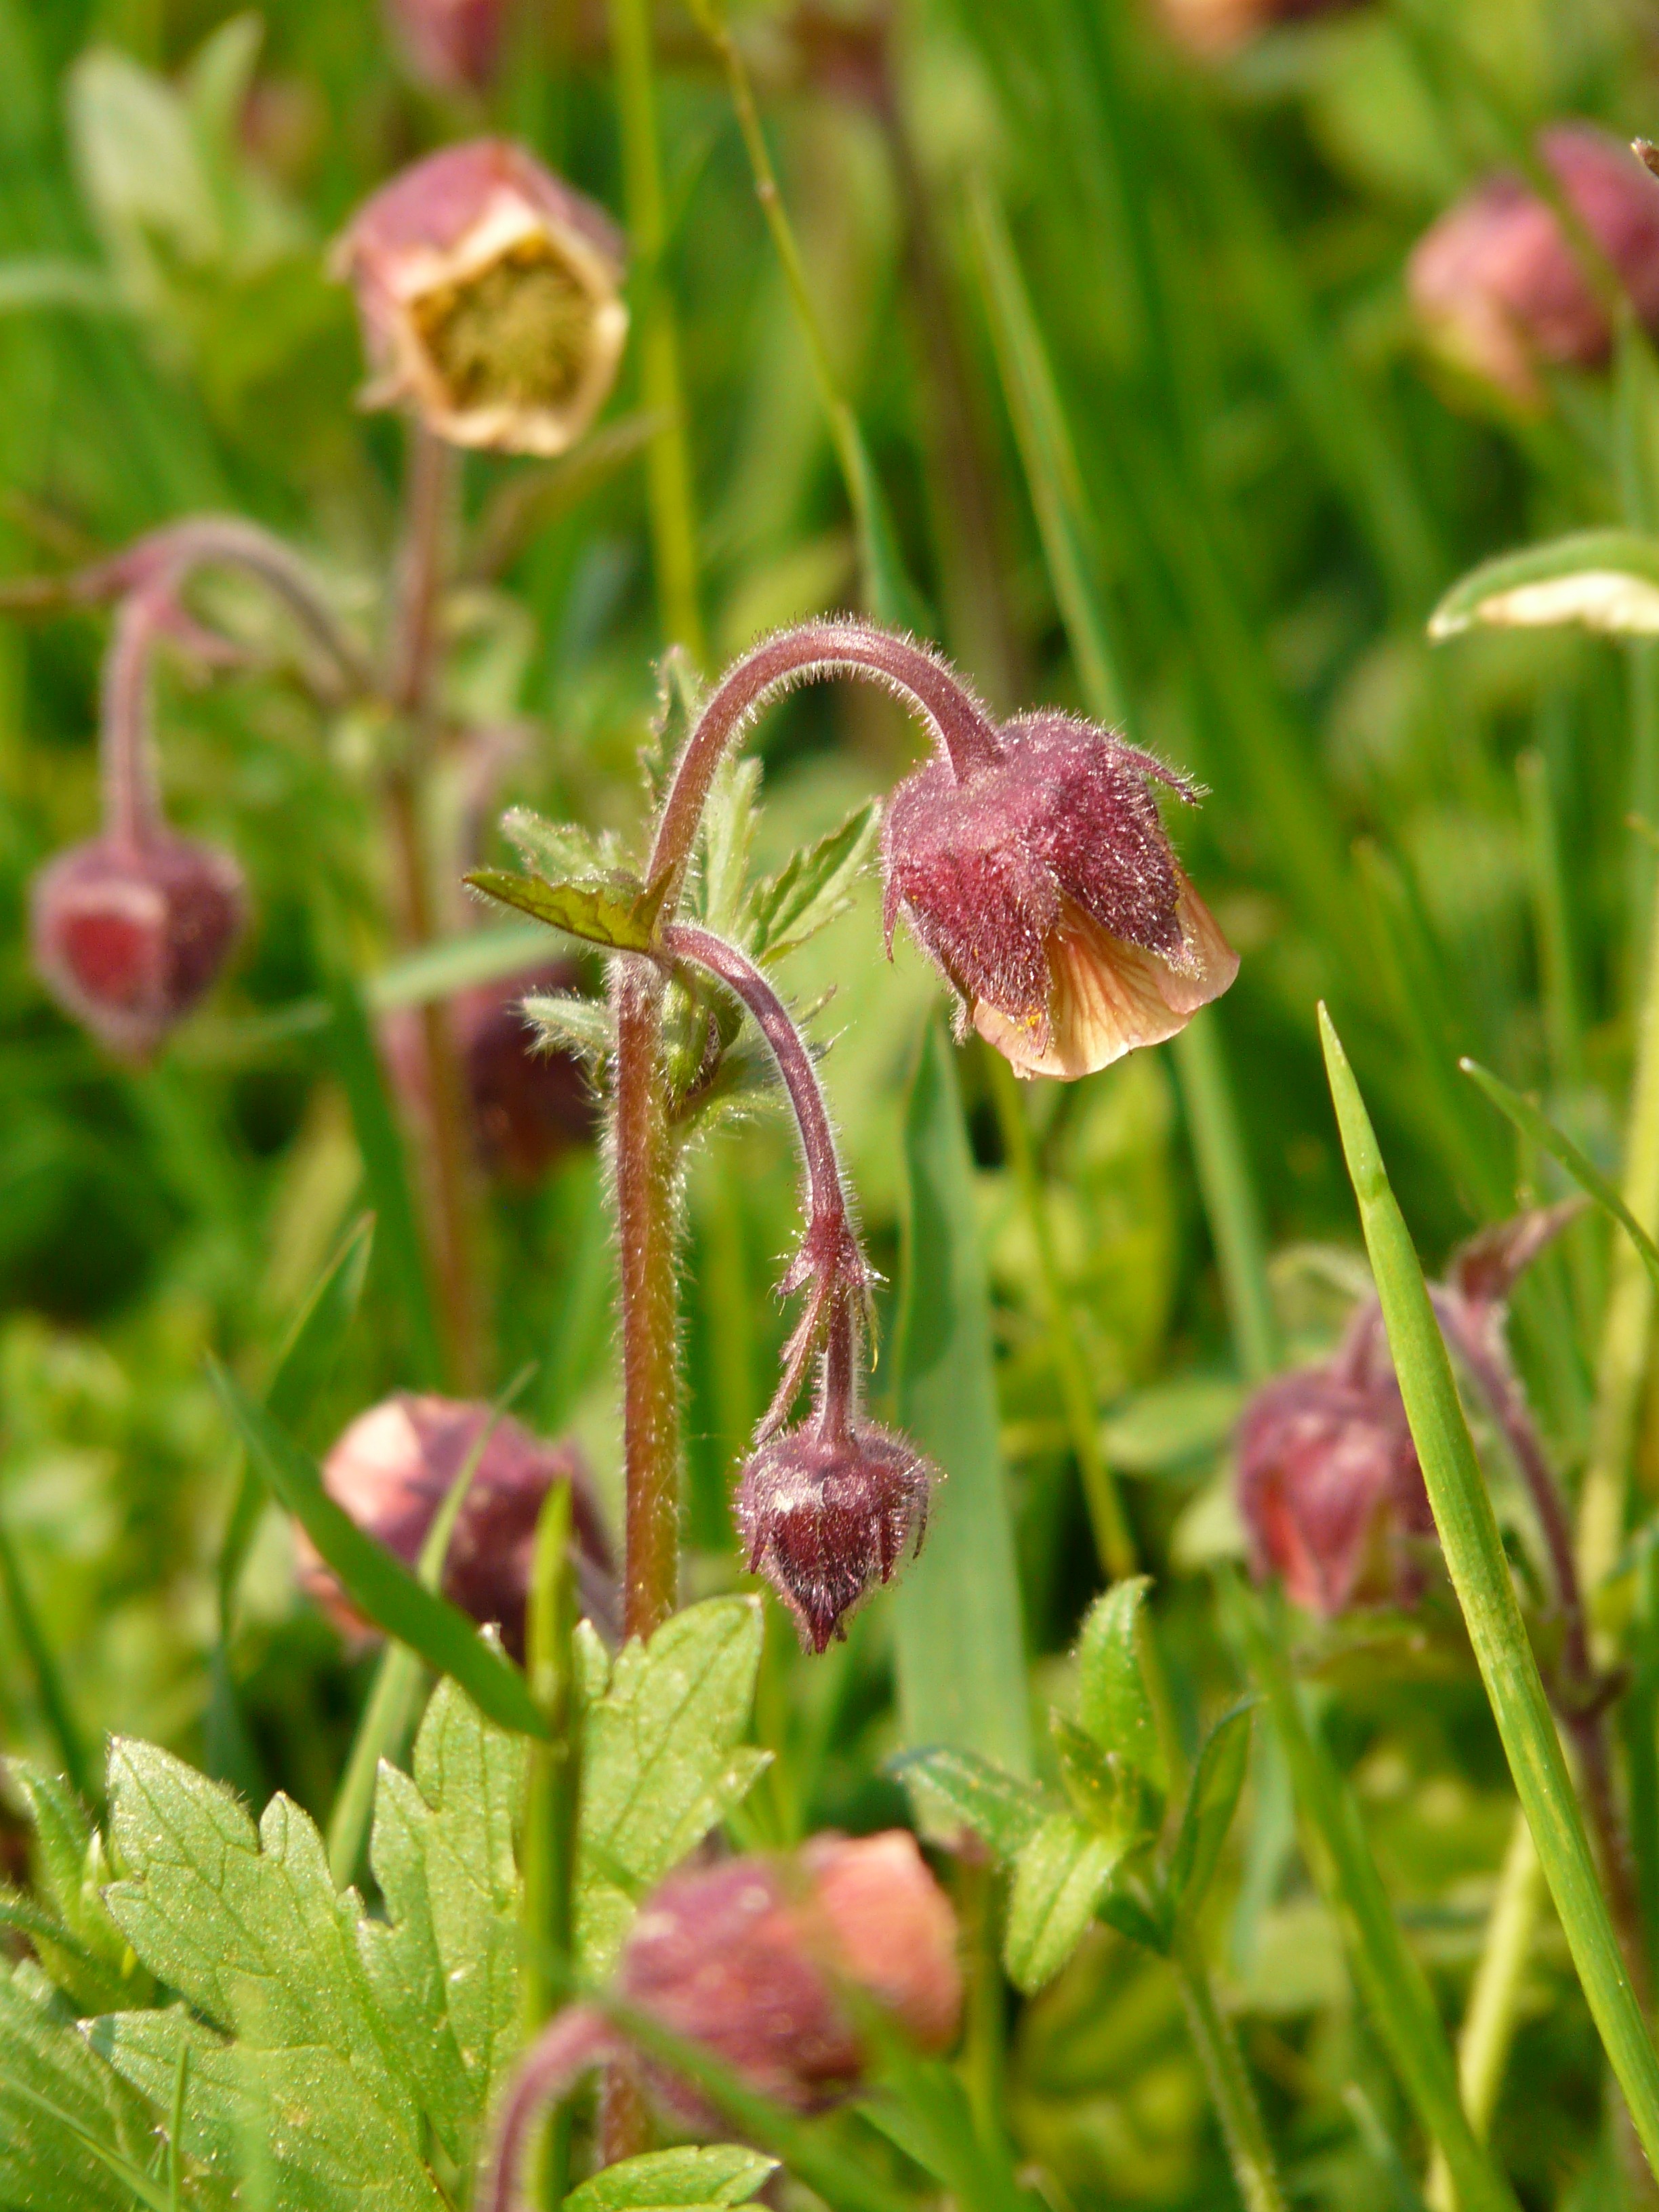
blossom, plant, meadow, flower, purple, bloom, spring, red, herb, macro, garden, close, flora, wildflower, flowers, pointed flower, violet, macro photography, rose greenhouse, flowering plant, geum, rosaceae, avens, geum rivale, blutstroepfle, land plant, pink family, fumaria, blutstroepferl, benediktwurz, besides